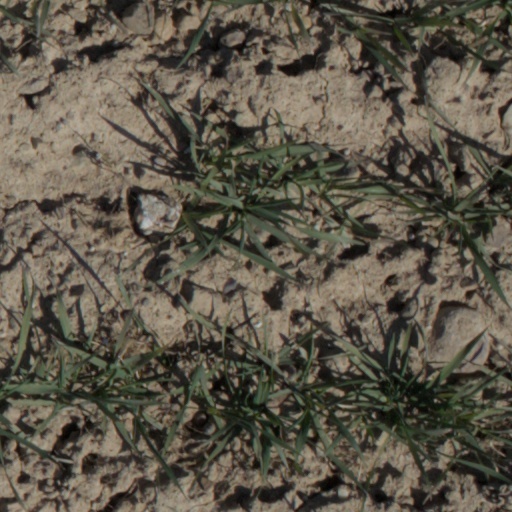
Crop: wheat